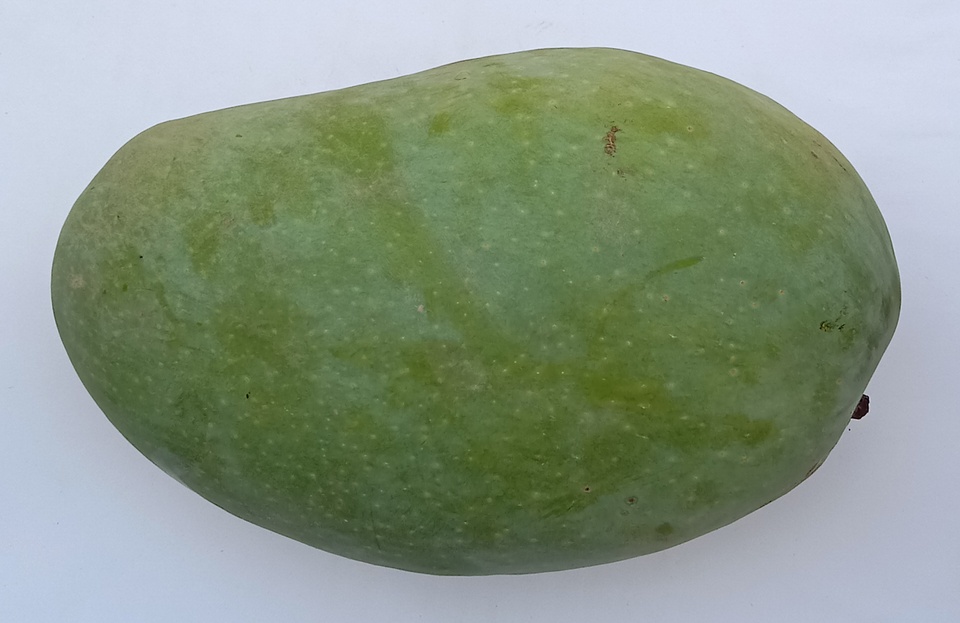
Mango variety: Fajri